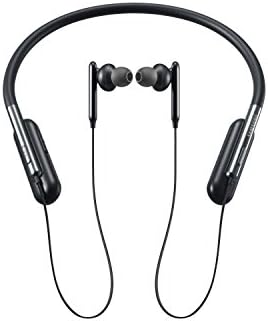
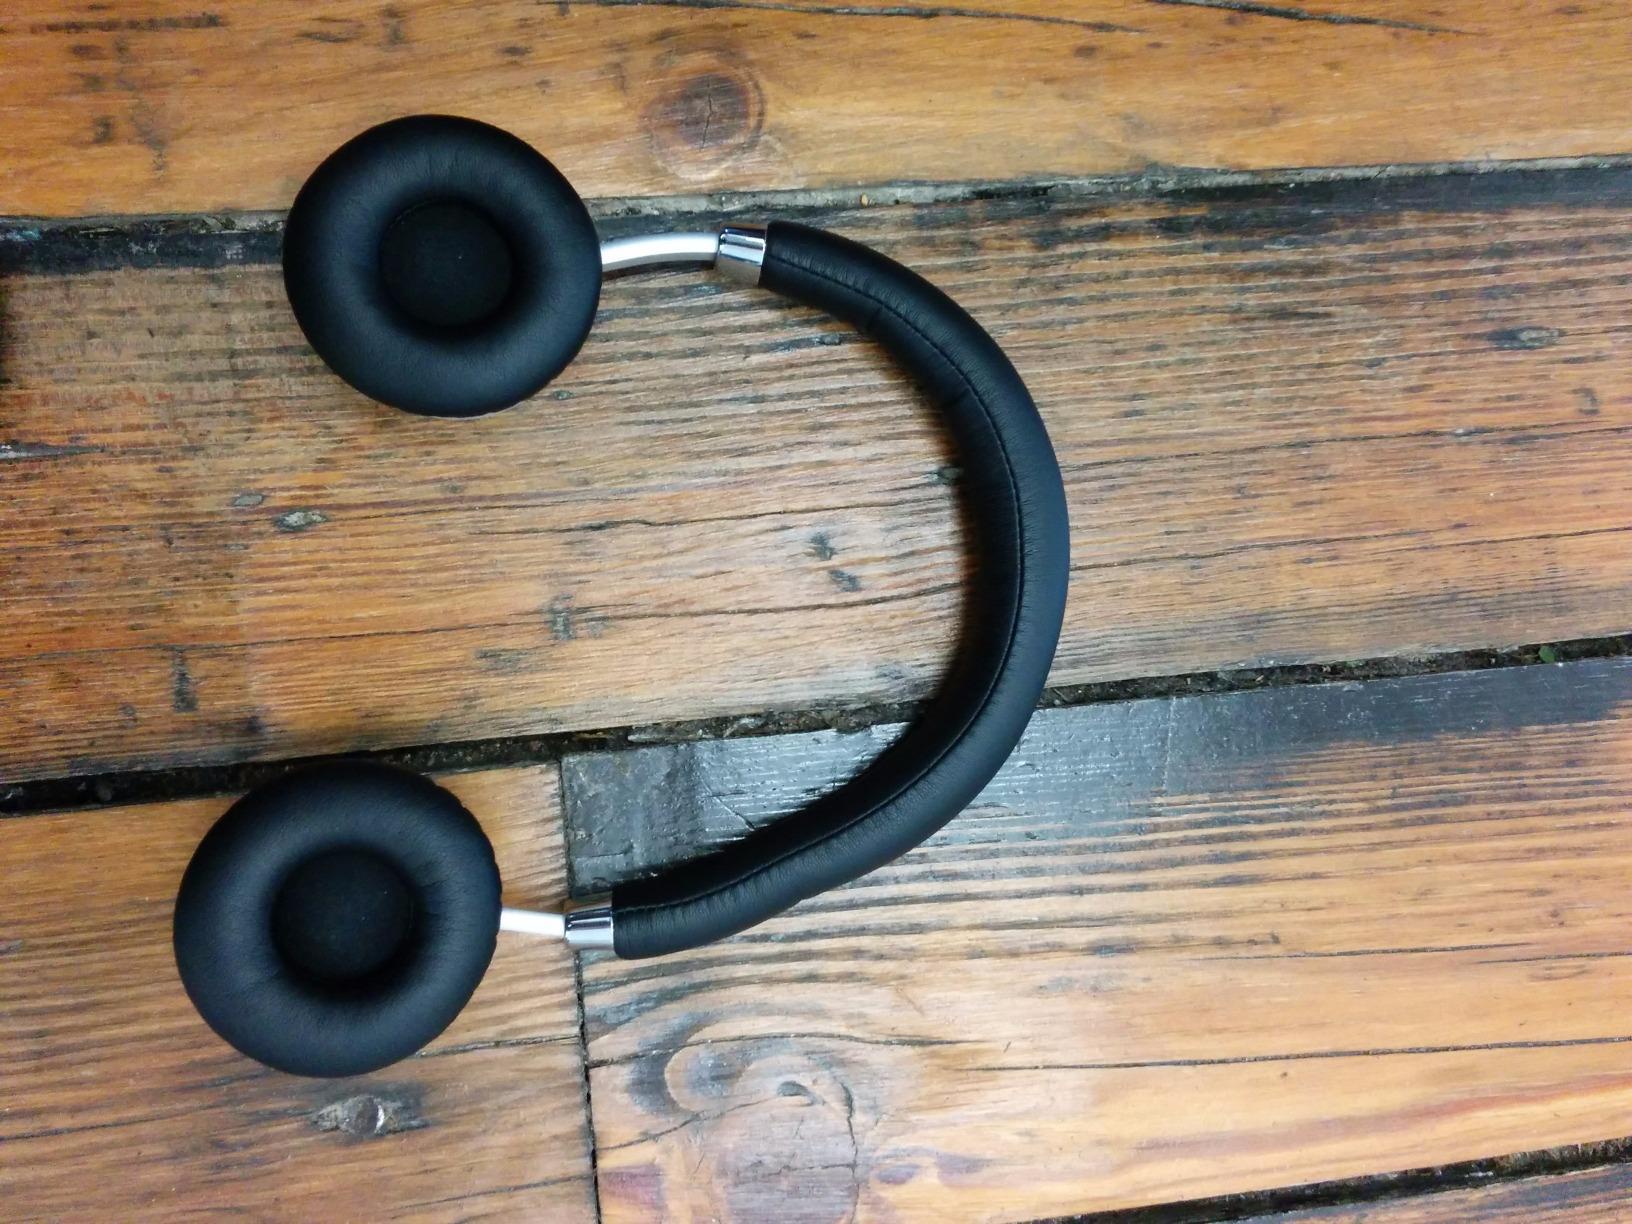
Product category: headphones
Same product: no